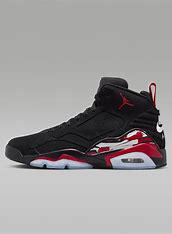
Brand: Jordan
Model: Jumpman MVP